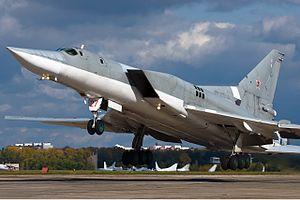
Le blanc anti-flash est une couleur blanche brillante souvent vue sur les bombardiers nucléaires américains, britanniques et soviétiques. Le but de cette couleur était de réfléchir une partie du rayonnement thermique d'une explosion nucléaire, protégeant l'aéronef et ses occupants.
Le Tupolev Tu-22M est un bombardier supersonique à géométrie variable et long rayon d'action développé par l'Union soviétique. Un petit nombre d'entre eux reste en service dans les états de la CEI. Par suite d'une erreur des services de renseignements, il a été connu de nombreuses années en Occident comme le Tupolev Tu-26 Backfire.